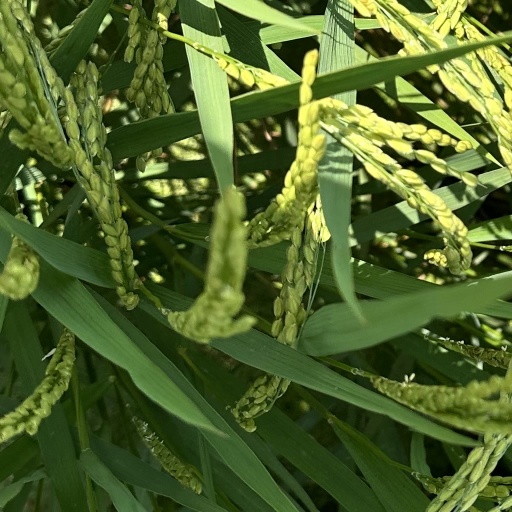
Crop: rice